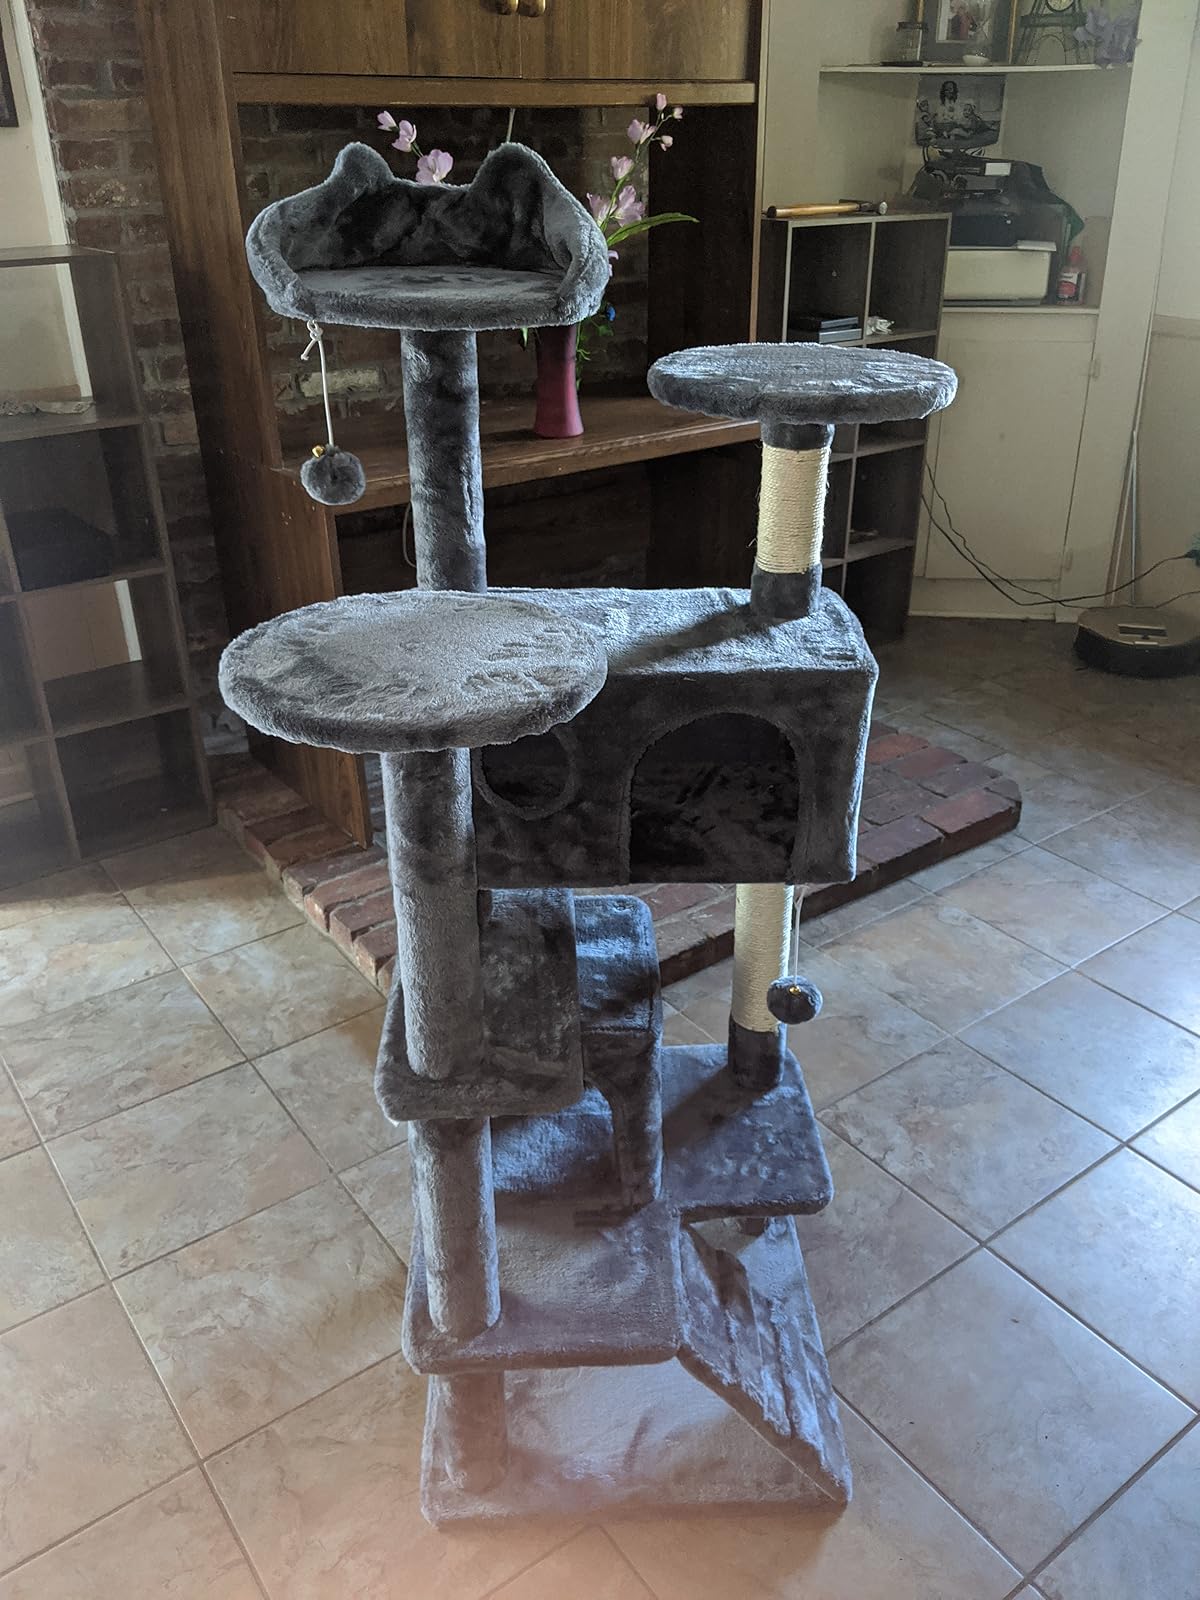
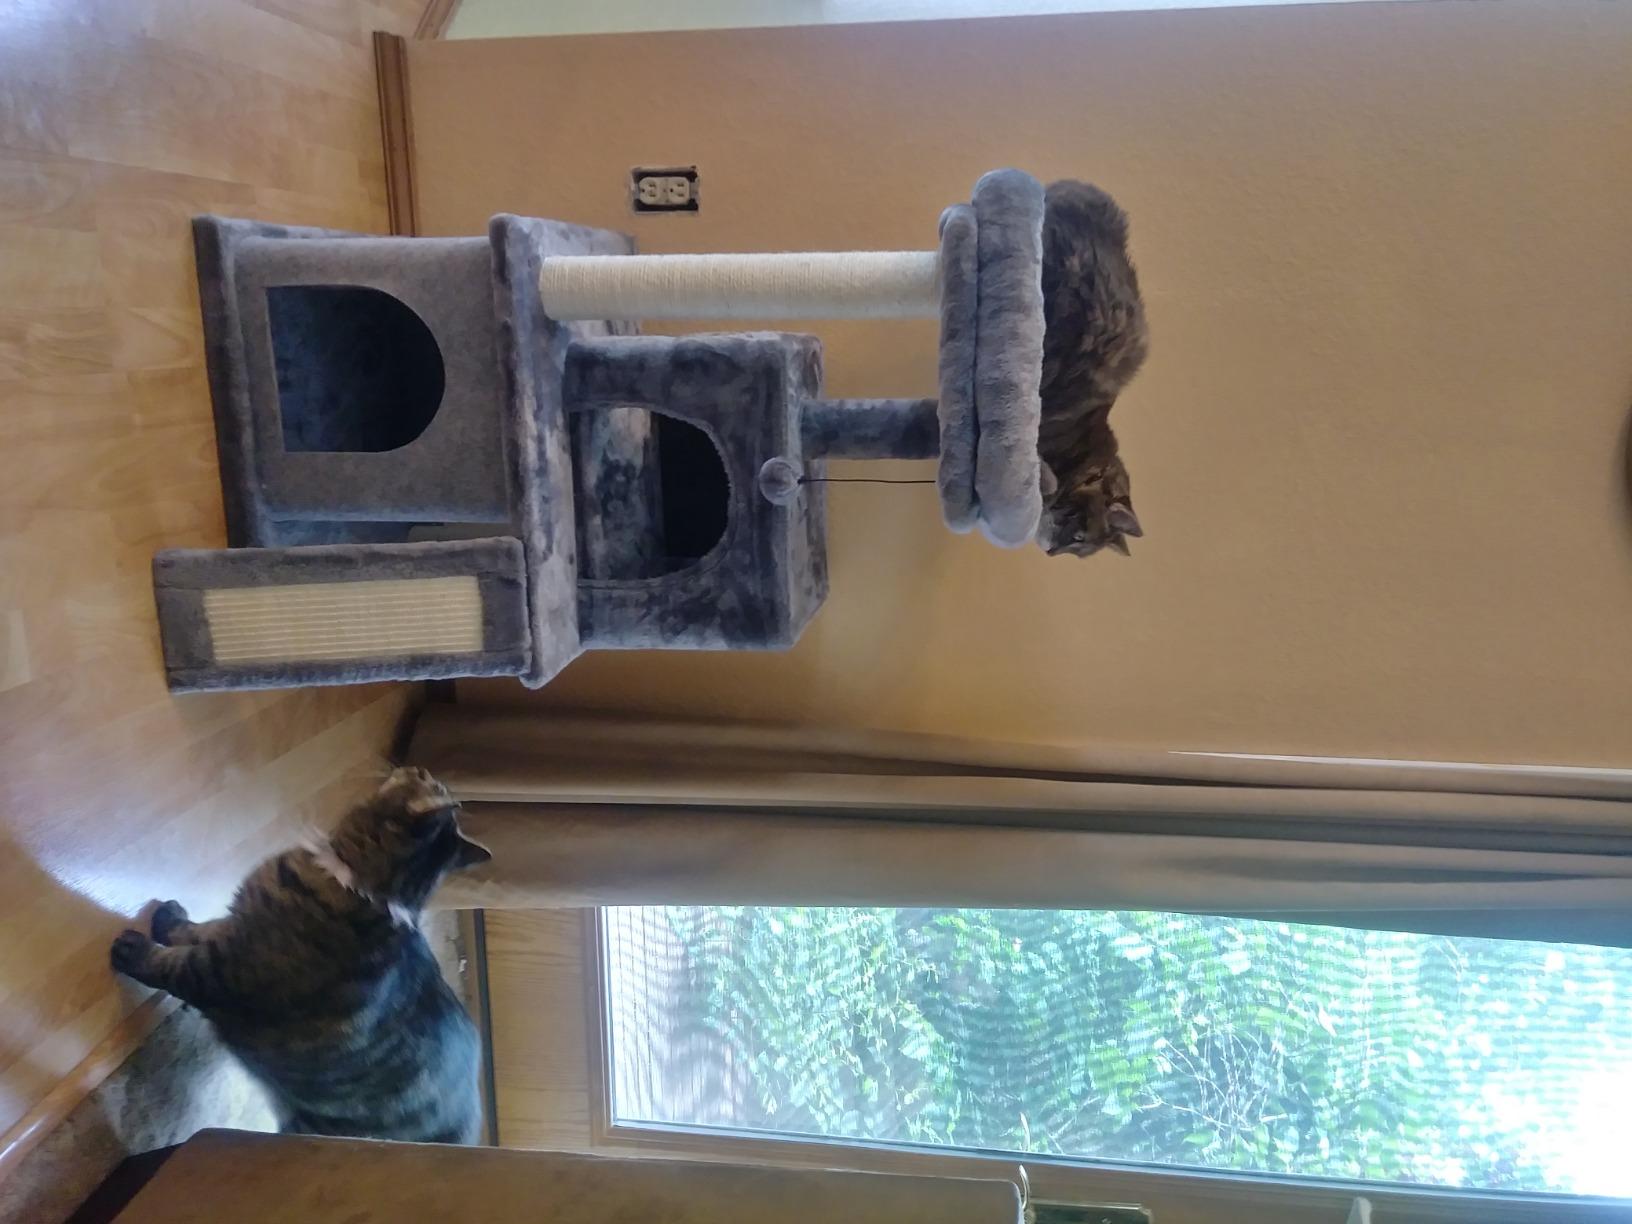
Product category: items_cat tree
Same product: no